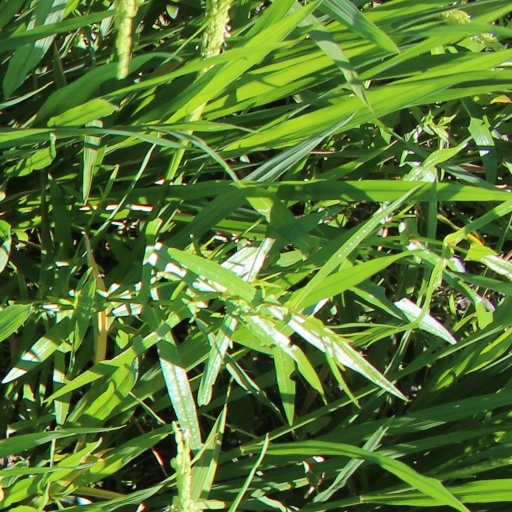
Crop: rice